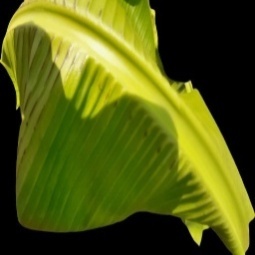
Label: Magnesium